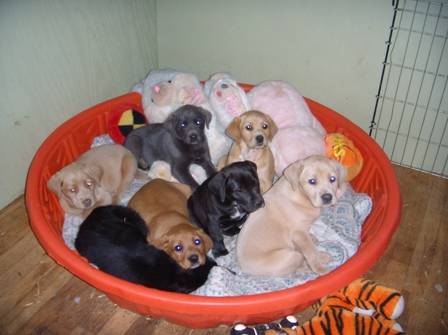
Label: dog